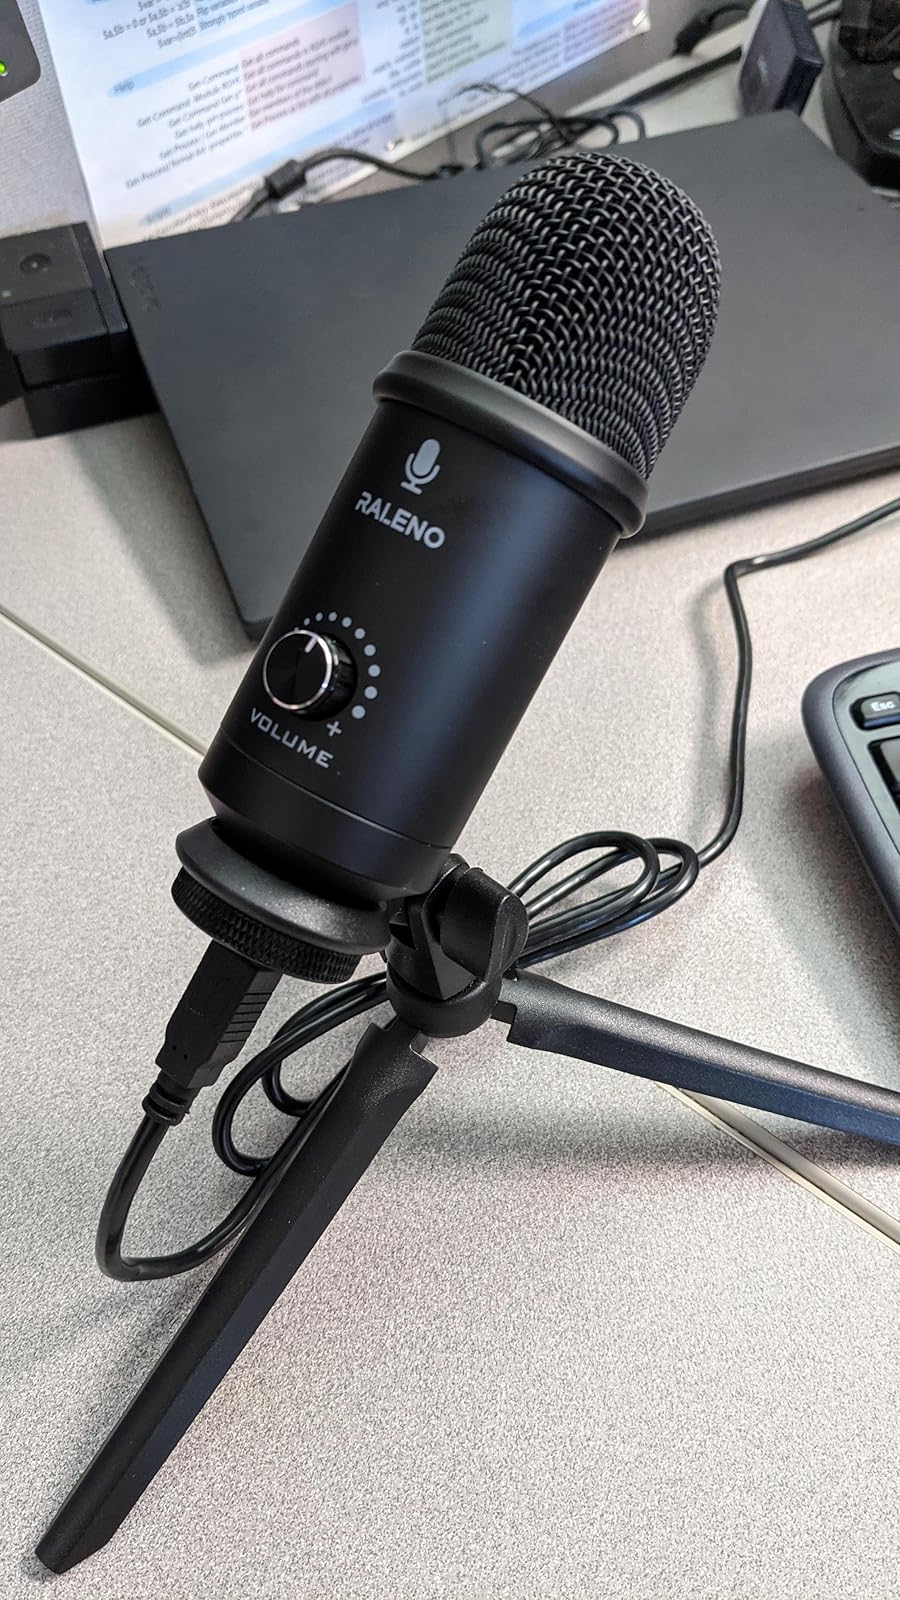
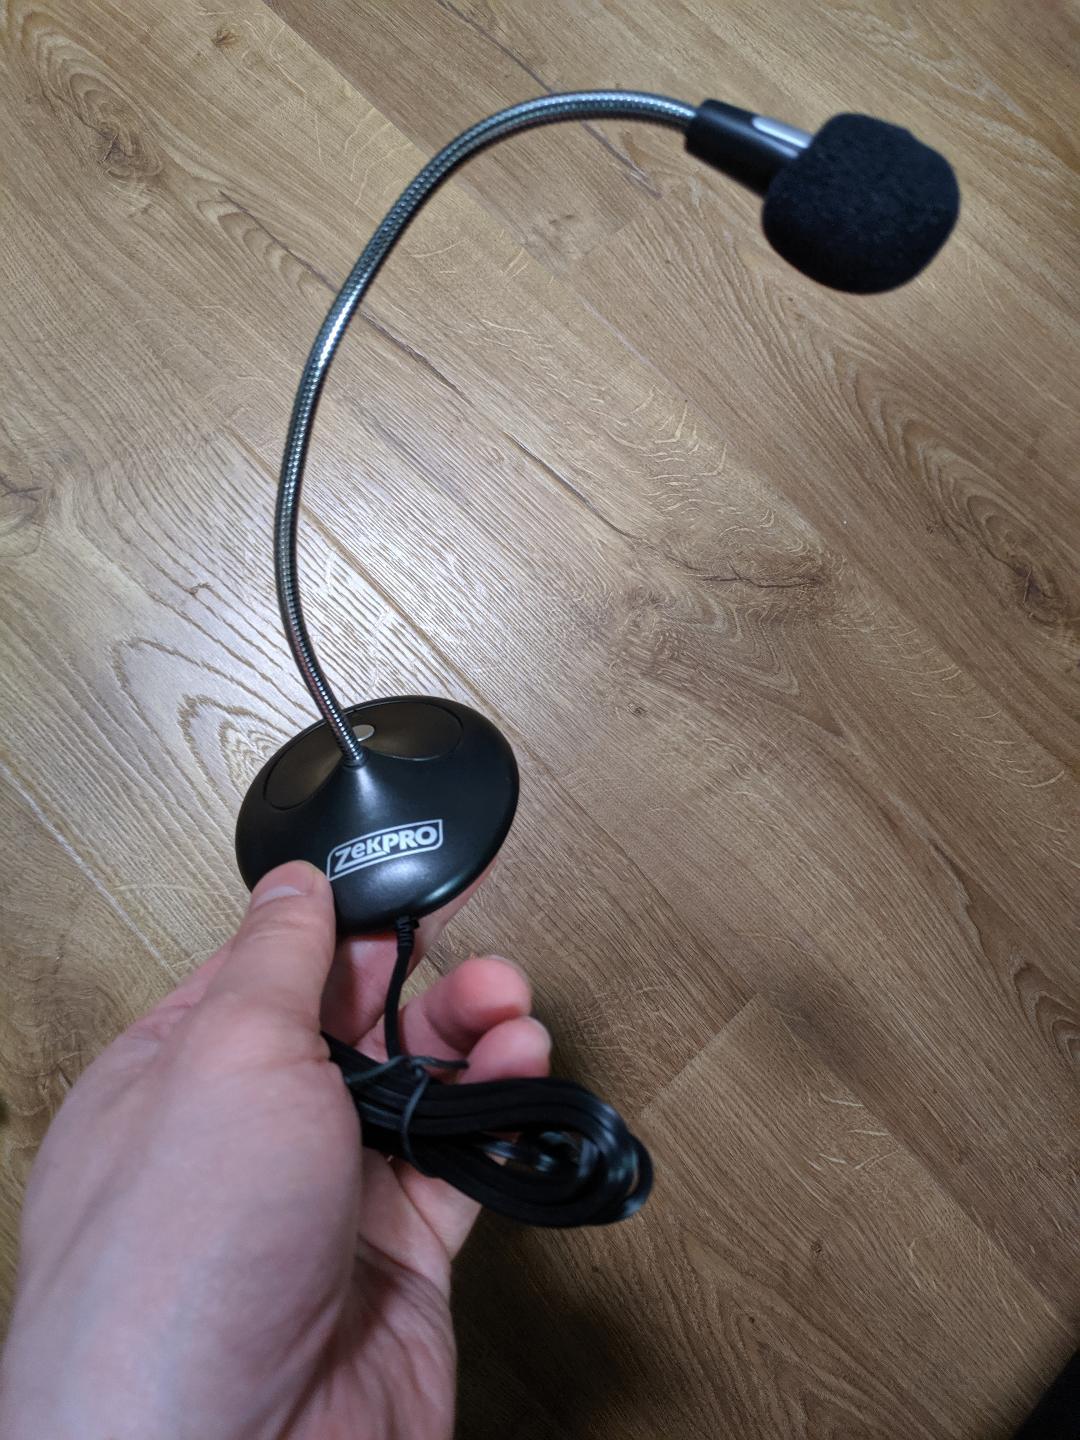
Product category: microphone
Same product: no